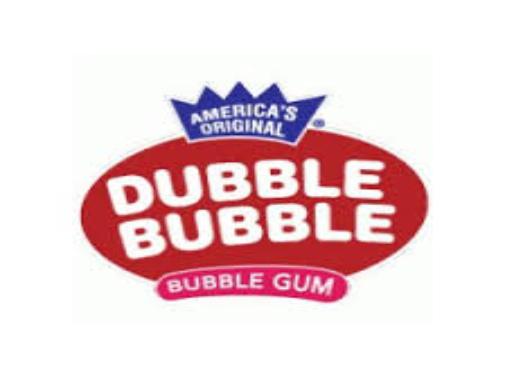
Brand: babool
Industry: Necessities